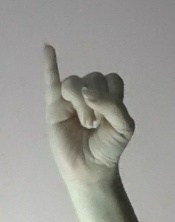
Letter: meem